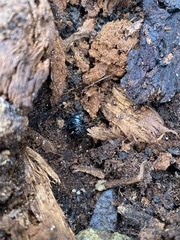
Species: Lactrodectus_hesperus